Dar Bae Naw

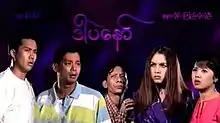
poster

Dar Bae Naw is a 2003 Burmese comedy drama film starring Dwe, Nine Nine, Nandar Hlaing and Kyi Lae Lae Oo.